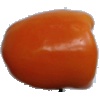
Label: orange_pepper